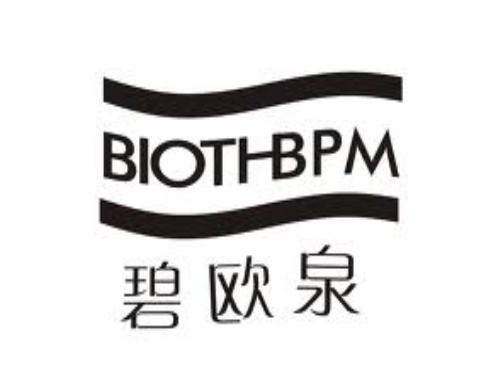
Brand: Biotherm
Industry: Necessities